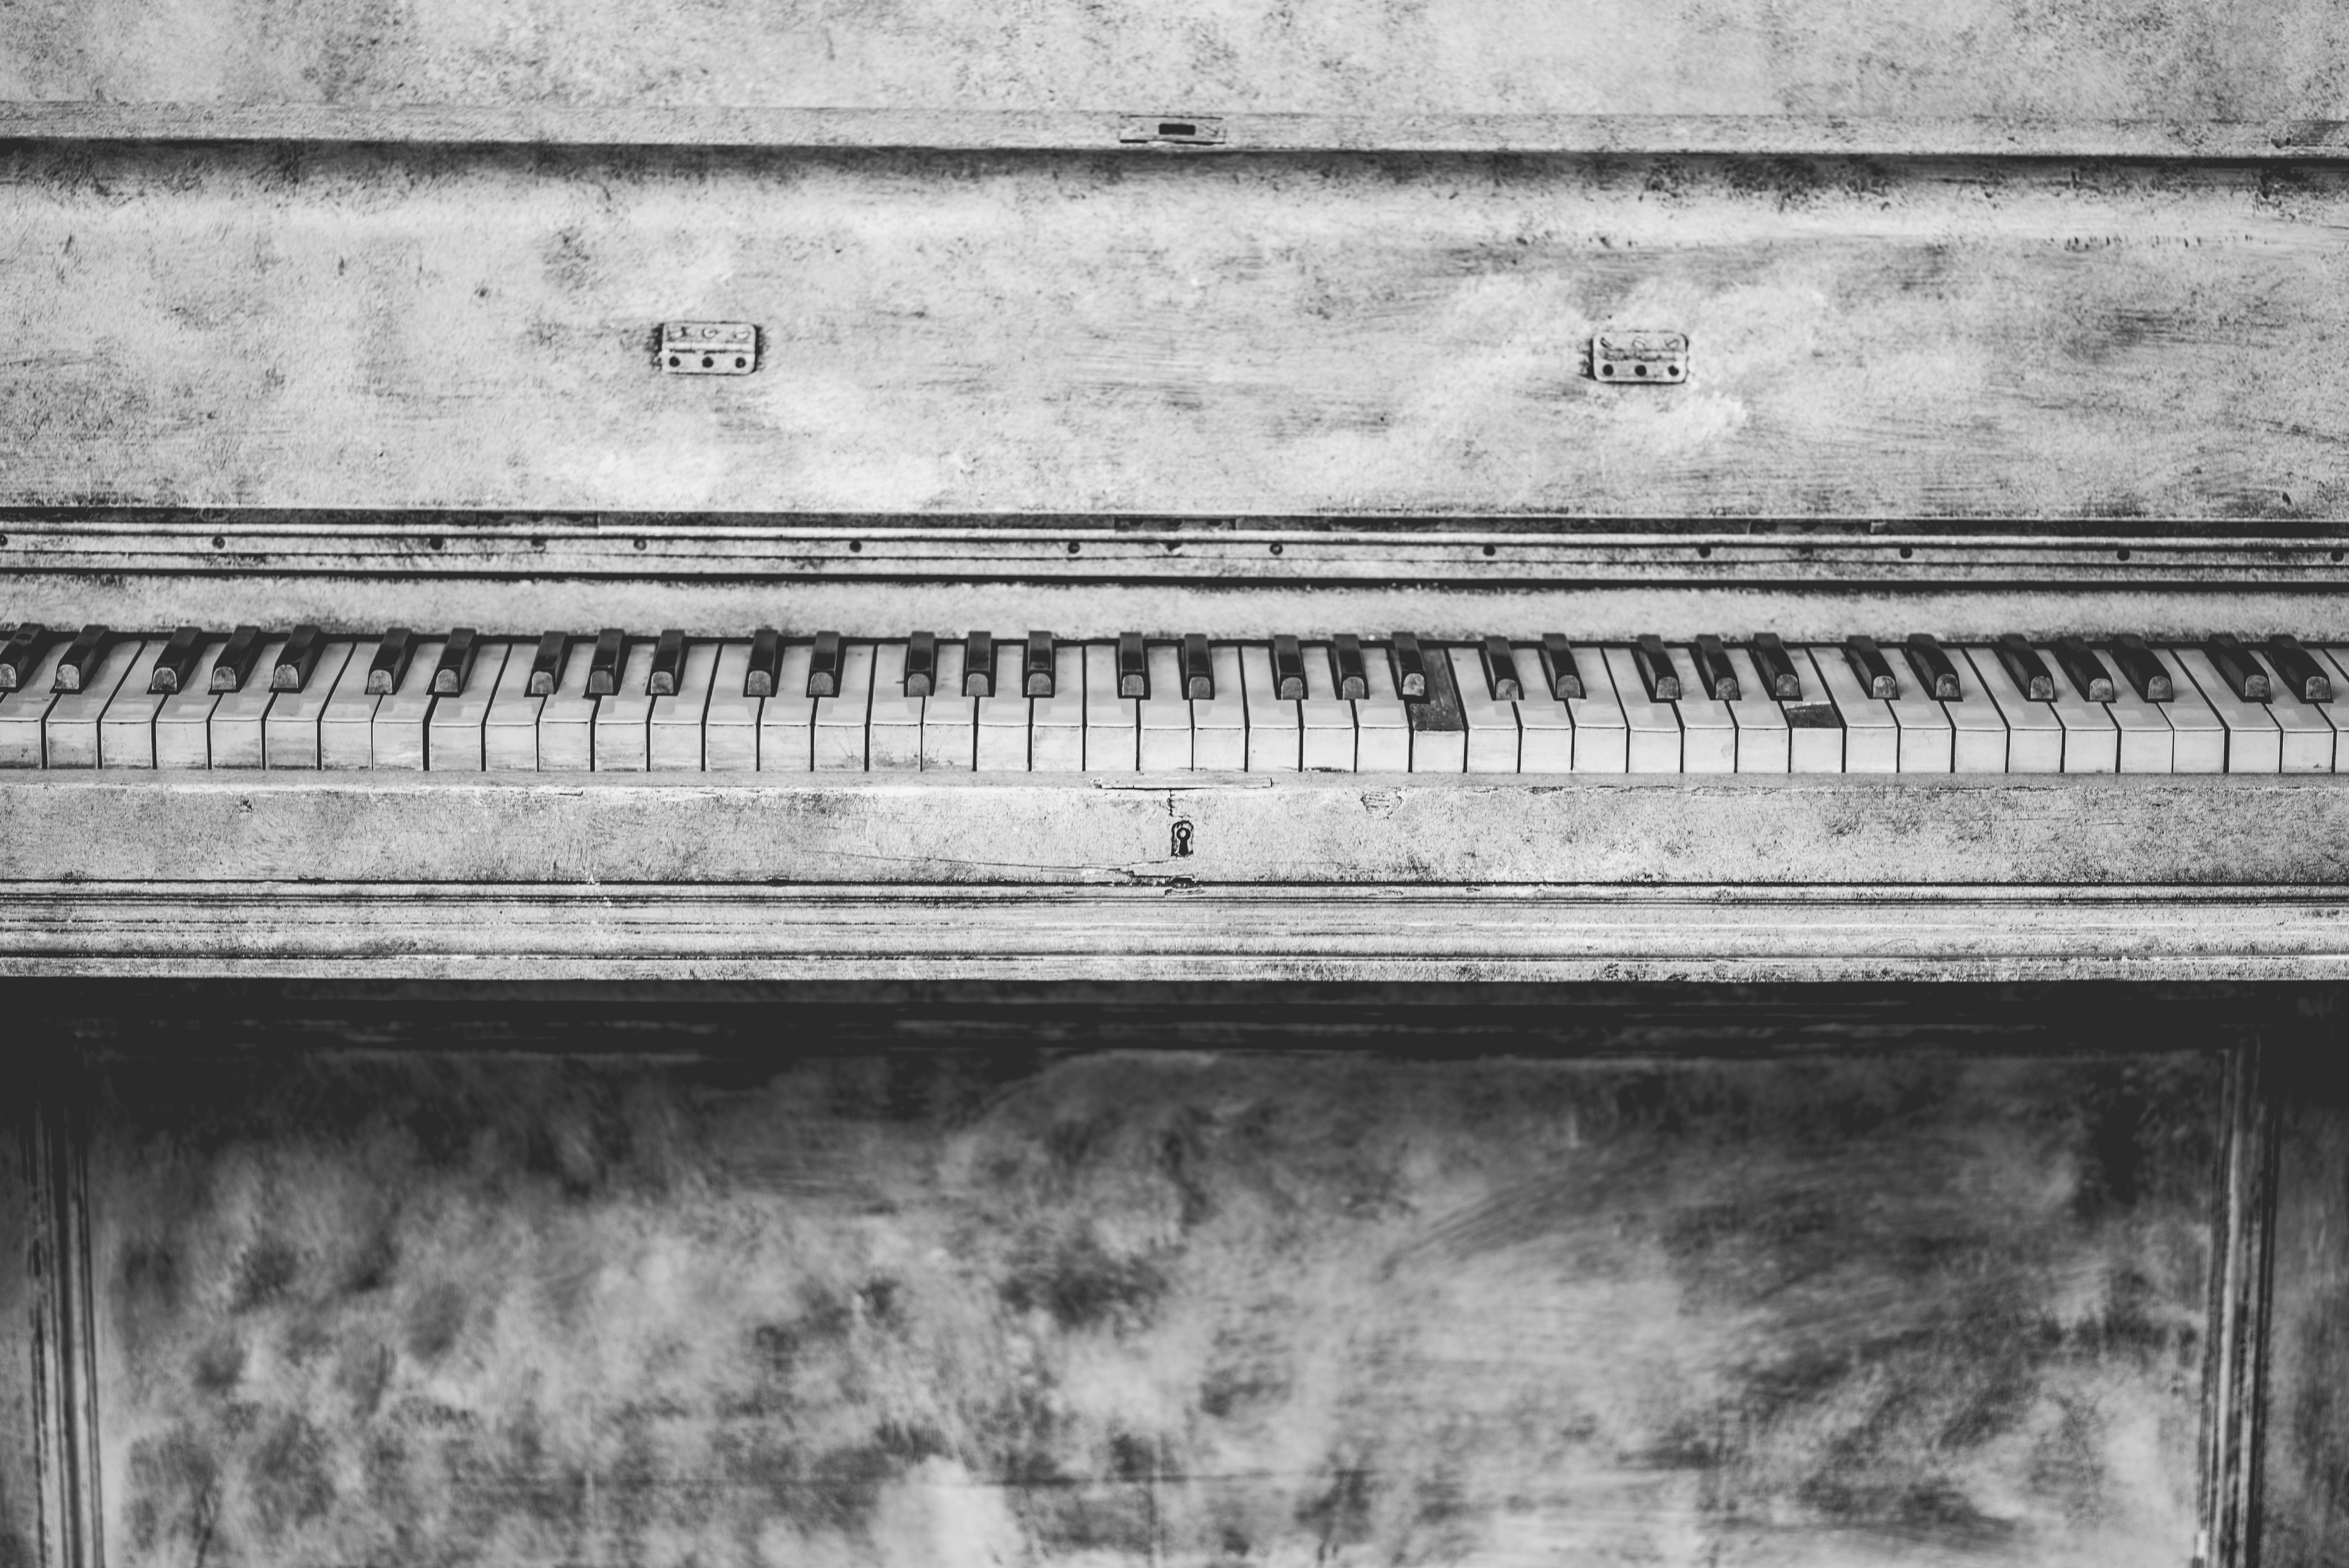
music, black and white, wood, technology, white, photography, vintage, texture, old, line, instrument, piano, black, furniture, monochrome, sketch, drawing, keys, symmetry, shape, notes, monochrome photography